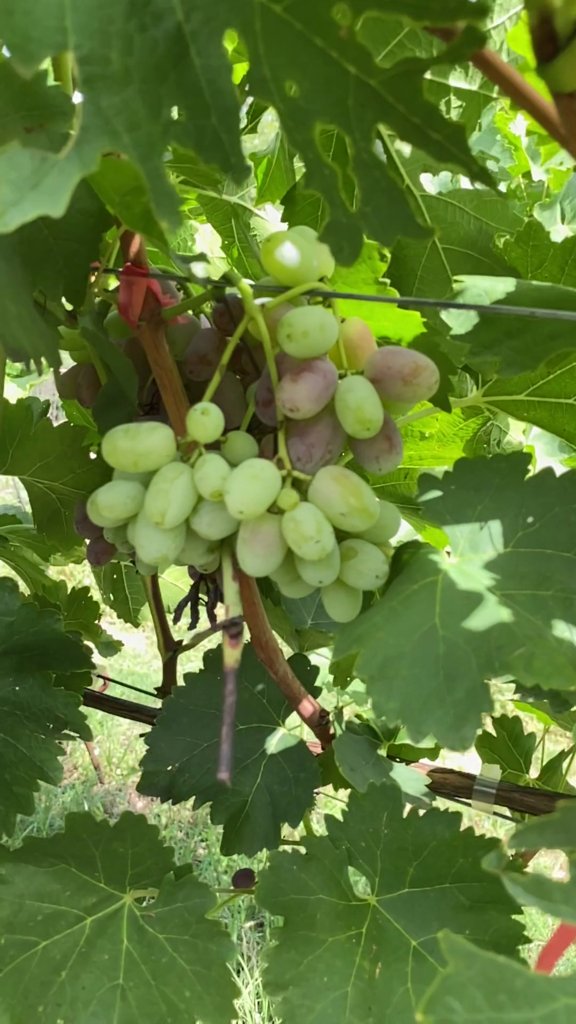
Berries visible: 47
Grape clusters: 2